Third Church of Christ, Scientist (Cleveland)

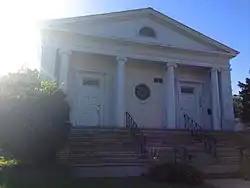

The former Third Church of Christ, Scientist built in 1906 is an historic Christian Science church building located at 3648 West 25th Street (now 3648 Pearl Road) in Cleveland, Ohio, It was designed in the Classical Revival style by noted Cleveland architect Frederick N. Striebinger.